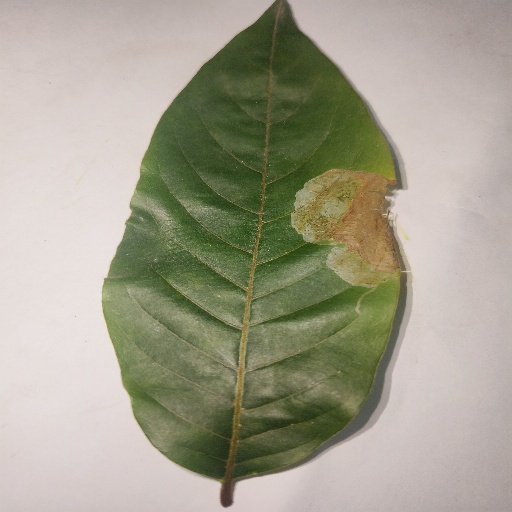
Species: HariTaki
Leaf condition: Bacterial Spot